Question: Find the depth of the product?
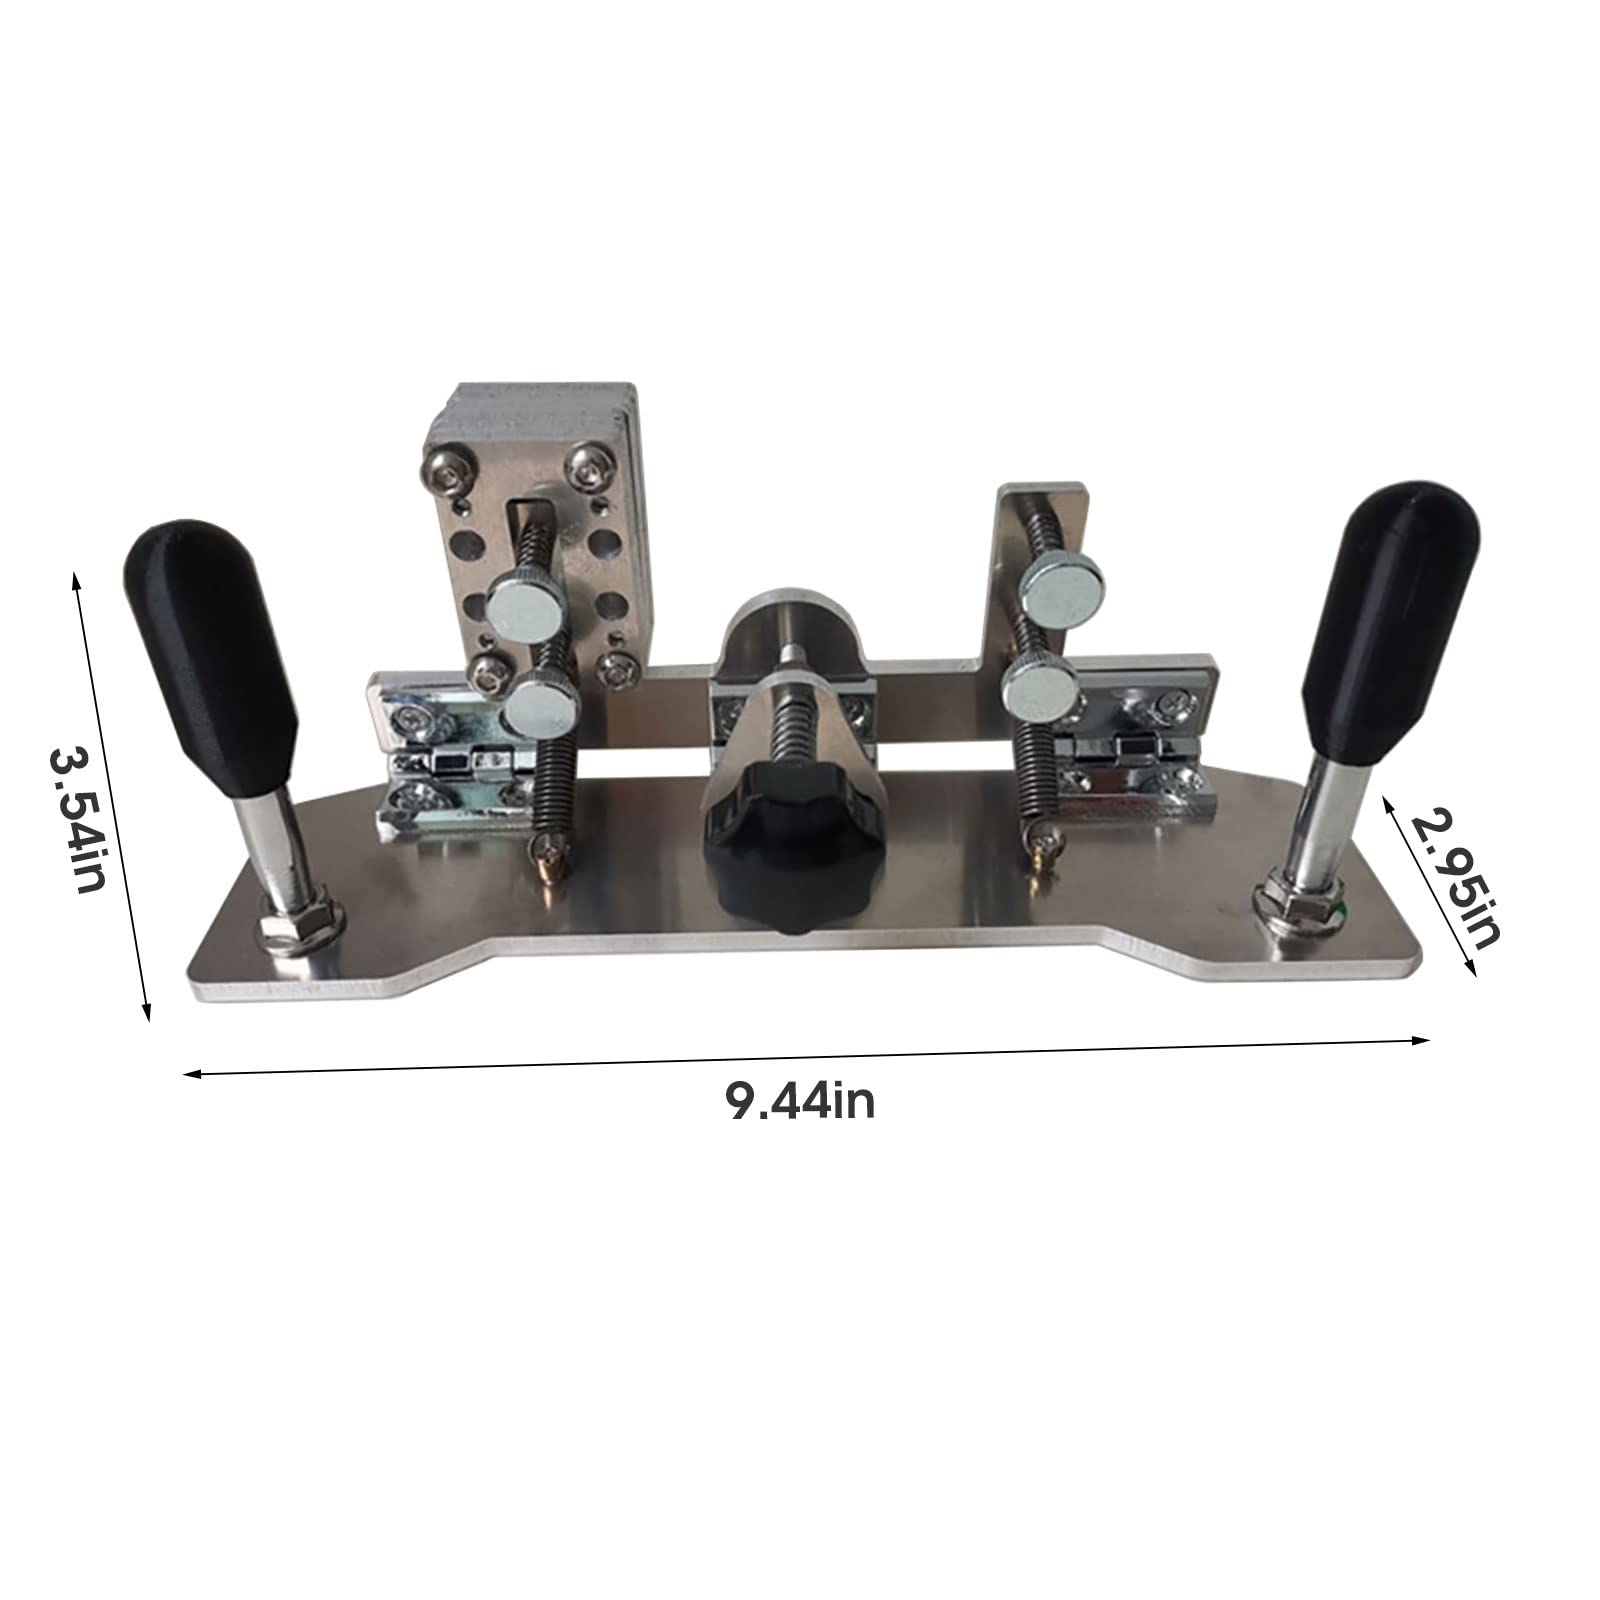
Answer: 9.44 inch